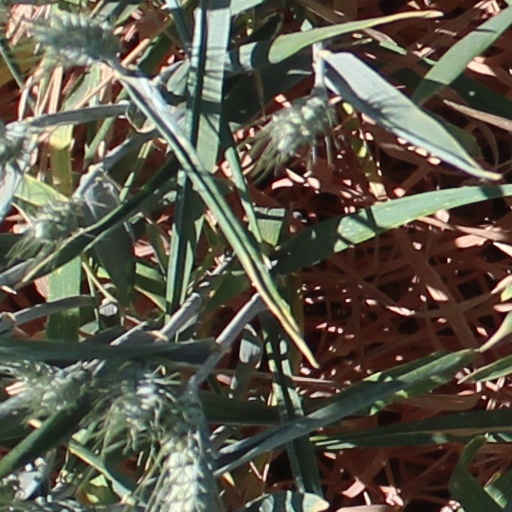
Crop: wheat